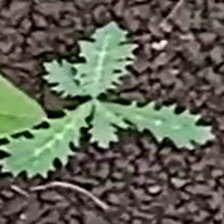
Weed species: Bilayat_(Mexicana_Argemone)